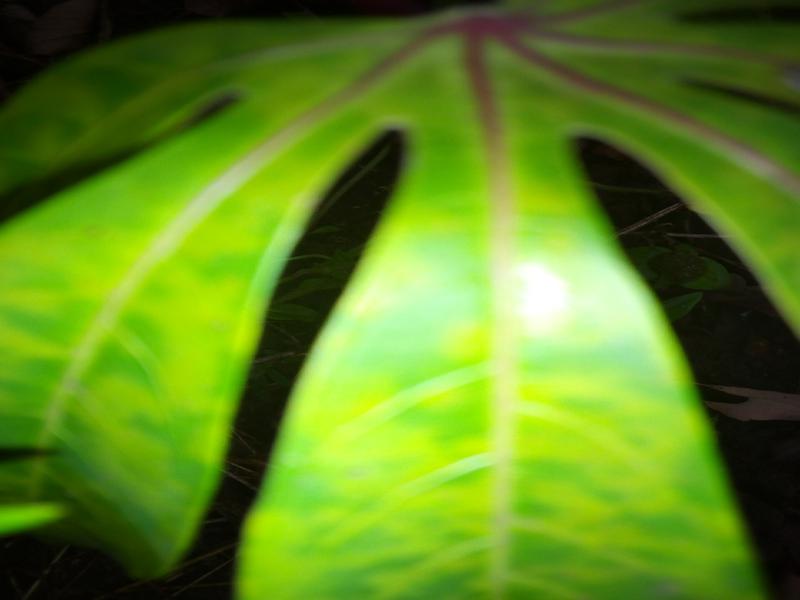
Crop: cassava
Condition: brown_streak_disease